The Witcher 2: Assassins of Kings

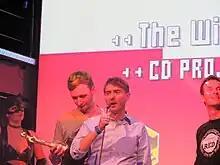
CD Projekt Red receiving the European Games Award for "The Witcher 2" at Gamescom 2012

"The Witcher 2: Assassins of Kings" was announced on 18 September 2009. CD Projekt Red developed a proprietary engine, the REDengine, for the game, unlike the first installment, which ran on a modified version of BioWare's Aurora Engine. The game incorporates the Havok physics engine.